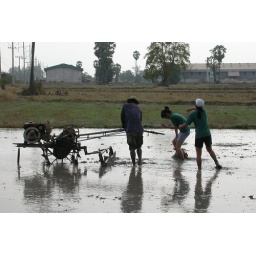
a couple of schoolgirls ploughing a pool of mud. It's a rice field and you plant rice in the mud. God knows why.